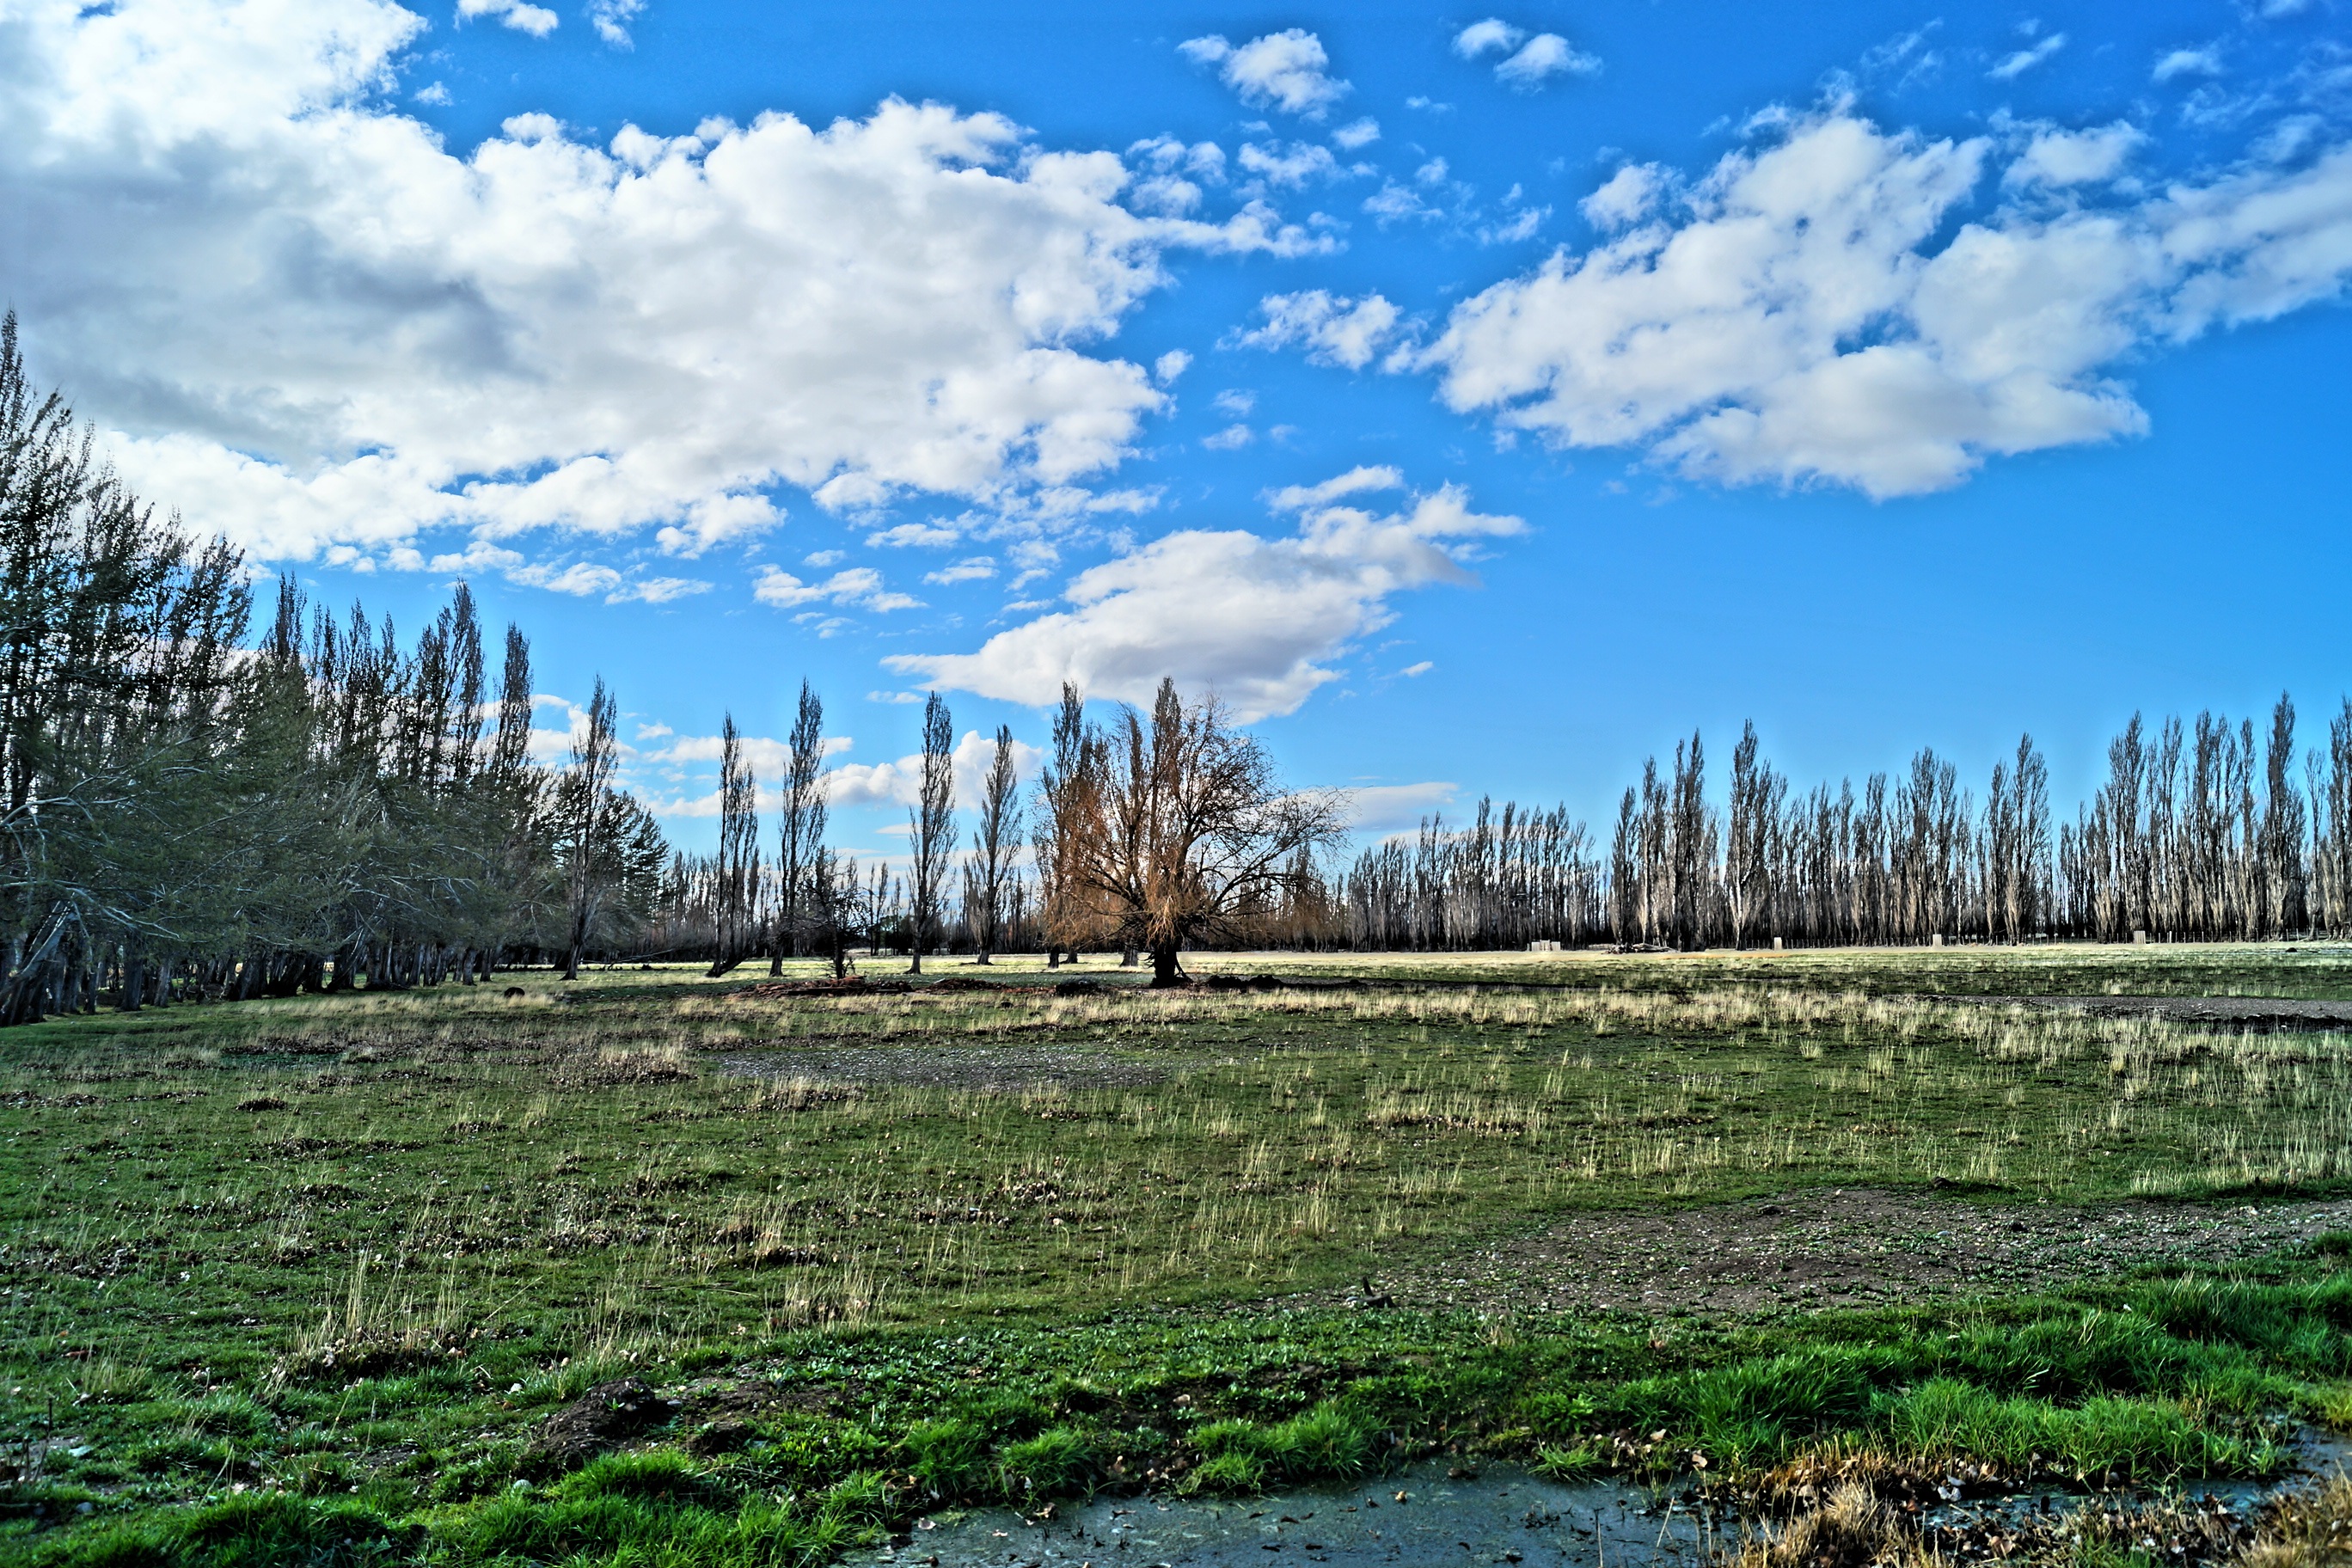
landscape, tree, nature, forest, grass, horizon, swamp, wilderness, mountain, cloud, plant, sky, field, meadow, hill, flower, valley, mountain range, spring, agriculture, plain, clouds, grassland, wetland, plantation, plateau, habitat, ecosystem, rural area, natural environment, geographical feature, woody plant, mountainous landforms